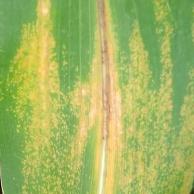
Crop: Maize
Condition: rust-d